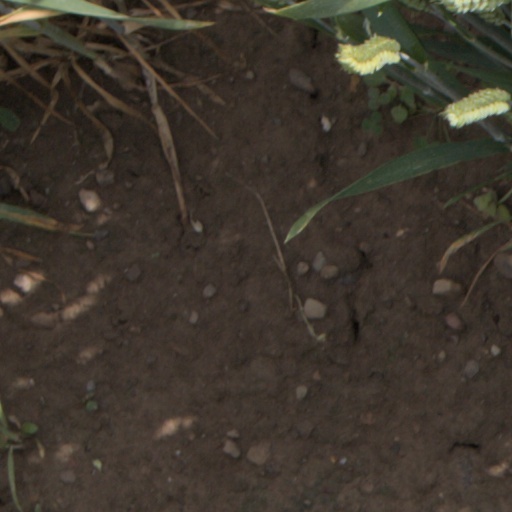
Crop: wheat